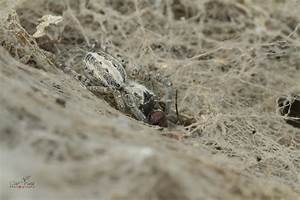
Label: spider